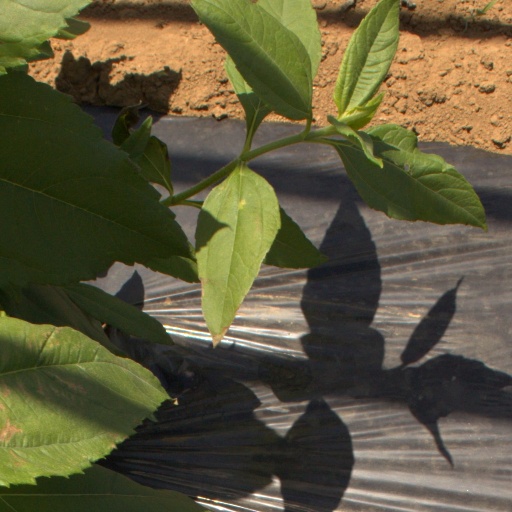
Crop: Jerusalem artichoke